1946 Italian institutional referendum

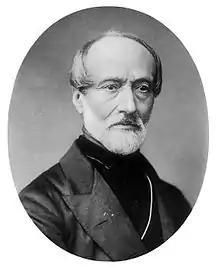
Giuseppe Mazzini. His thoughts influenced many politicians of a later period, among them Woodrow Wilson, David Lloyd George, Mahatma Gandhi, Golda Meir and Jawaharlal Nehru.

In the history of Italy there are several so-called "republican" governments that have followed one another over time. Examples are the ancient Roman Republic and the medieval maritime republics. From Cicero to Niccolò Machiavelli, Italian philosophers have imagined the foundations of political science and republicanism. But it was Giuseppe Mazzini who revived the republican idea in Italy in the 19th century.